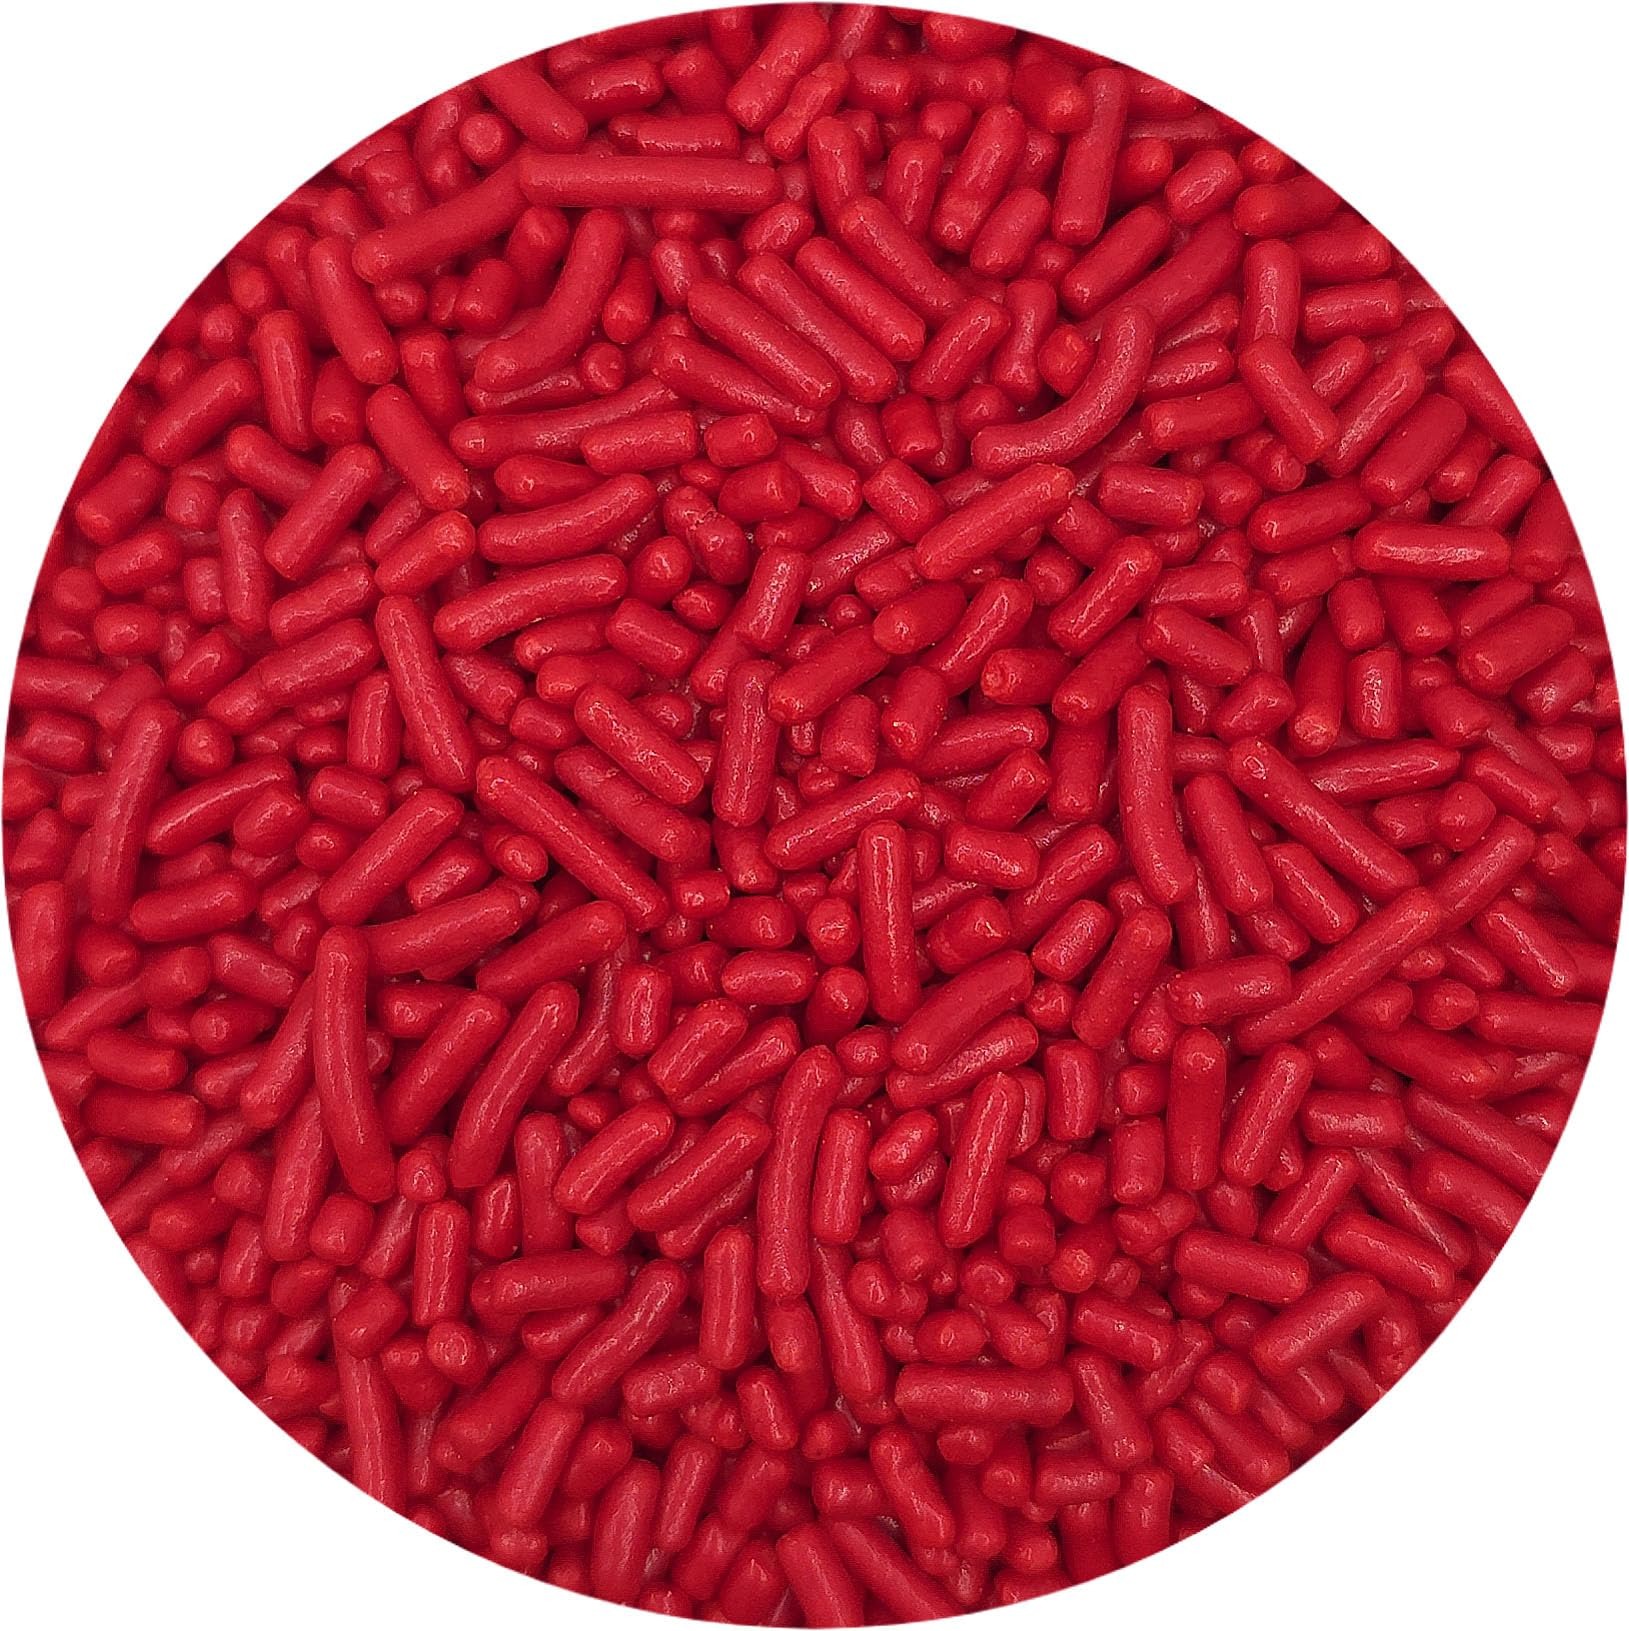
Item Name: NCS Red Edible Jimmies Sprinkles, 8 ounces - Great for Cupcakes, Cookies, Cakes, Cakes Pops, Donuts
Bullet Point 1: All of our edible sprinkles are packaged in a resealable heat sealed stand up pouch. Easy to store and reuse.
Bullet Point 2: Use our jimmies to decorate your cookies, cakes, cupcakes, donuts, fudge, ice cream and other baked goods!
Bullet Point 3: Our jimmies are gluten free, egg free, nut free, dairy free.
Bullet Point 4: 8 ounces of sprinkles = approximately 1 full Cup.
Bullet Point 5: We estimate to cover the tops of 12-24 frosted cupcakes, you will need 8 ounces of sprinkles. To cover the tops of 25-48 frosted cupcakes, you will need 2 bags of 8 ounces of sprinkles.
Bullet Point 6: Store sprinkles in a dry, cool place out of the way of direct sunlight or exposed fluorescent light.
Product Description: NCS's jimmies are great for cupcakes, cookies, cake pops, ice cream, cakes, baked good.
Value: 1.0
Unit: Count

Price: 8.69